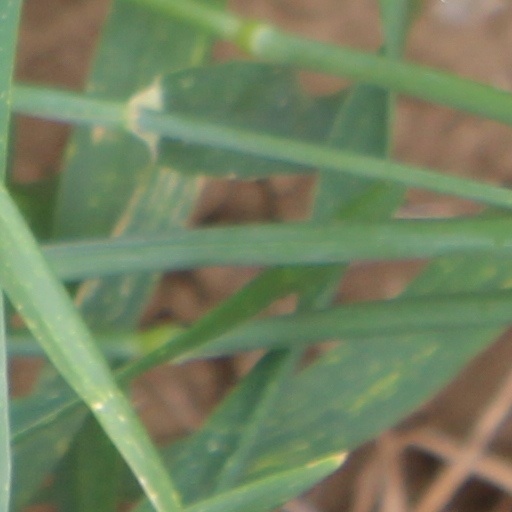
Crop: wheat